Aron Ralston

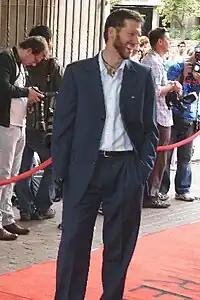
Ralston at the Toronto premiere of "127 Hours"

British film director Danny Boyle directed the film "127 Hours" about Ralston's accident. Filming took place in March and April 2010, with a release in New York City and Los Angeles on November 5, 2010. Fox Searchlight Pictures funded the film. Actor James Franco played the role of Ralston. The movie received standing ovations at both the Telluride Film Festival and the Toronto International Film Festival. Some of the audience members in Toronto fainted during the final amputation scene.